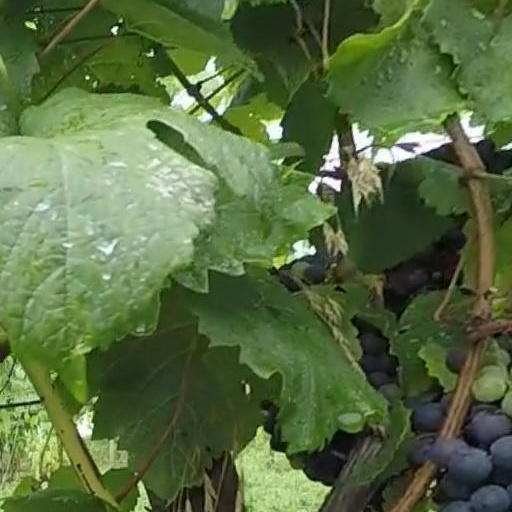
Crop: grape